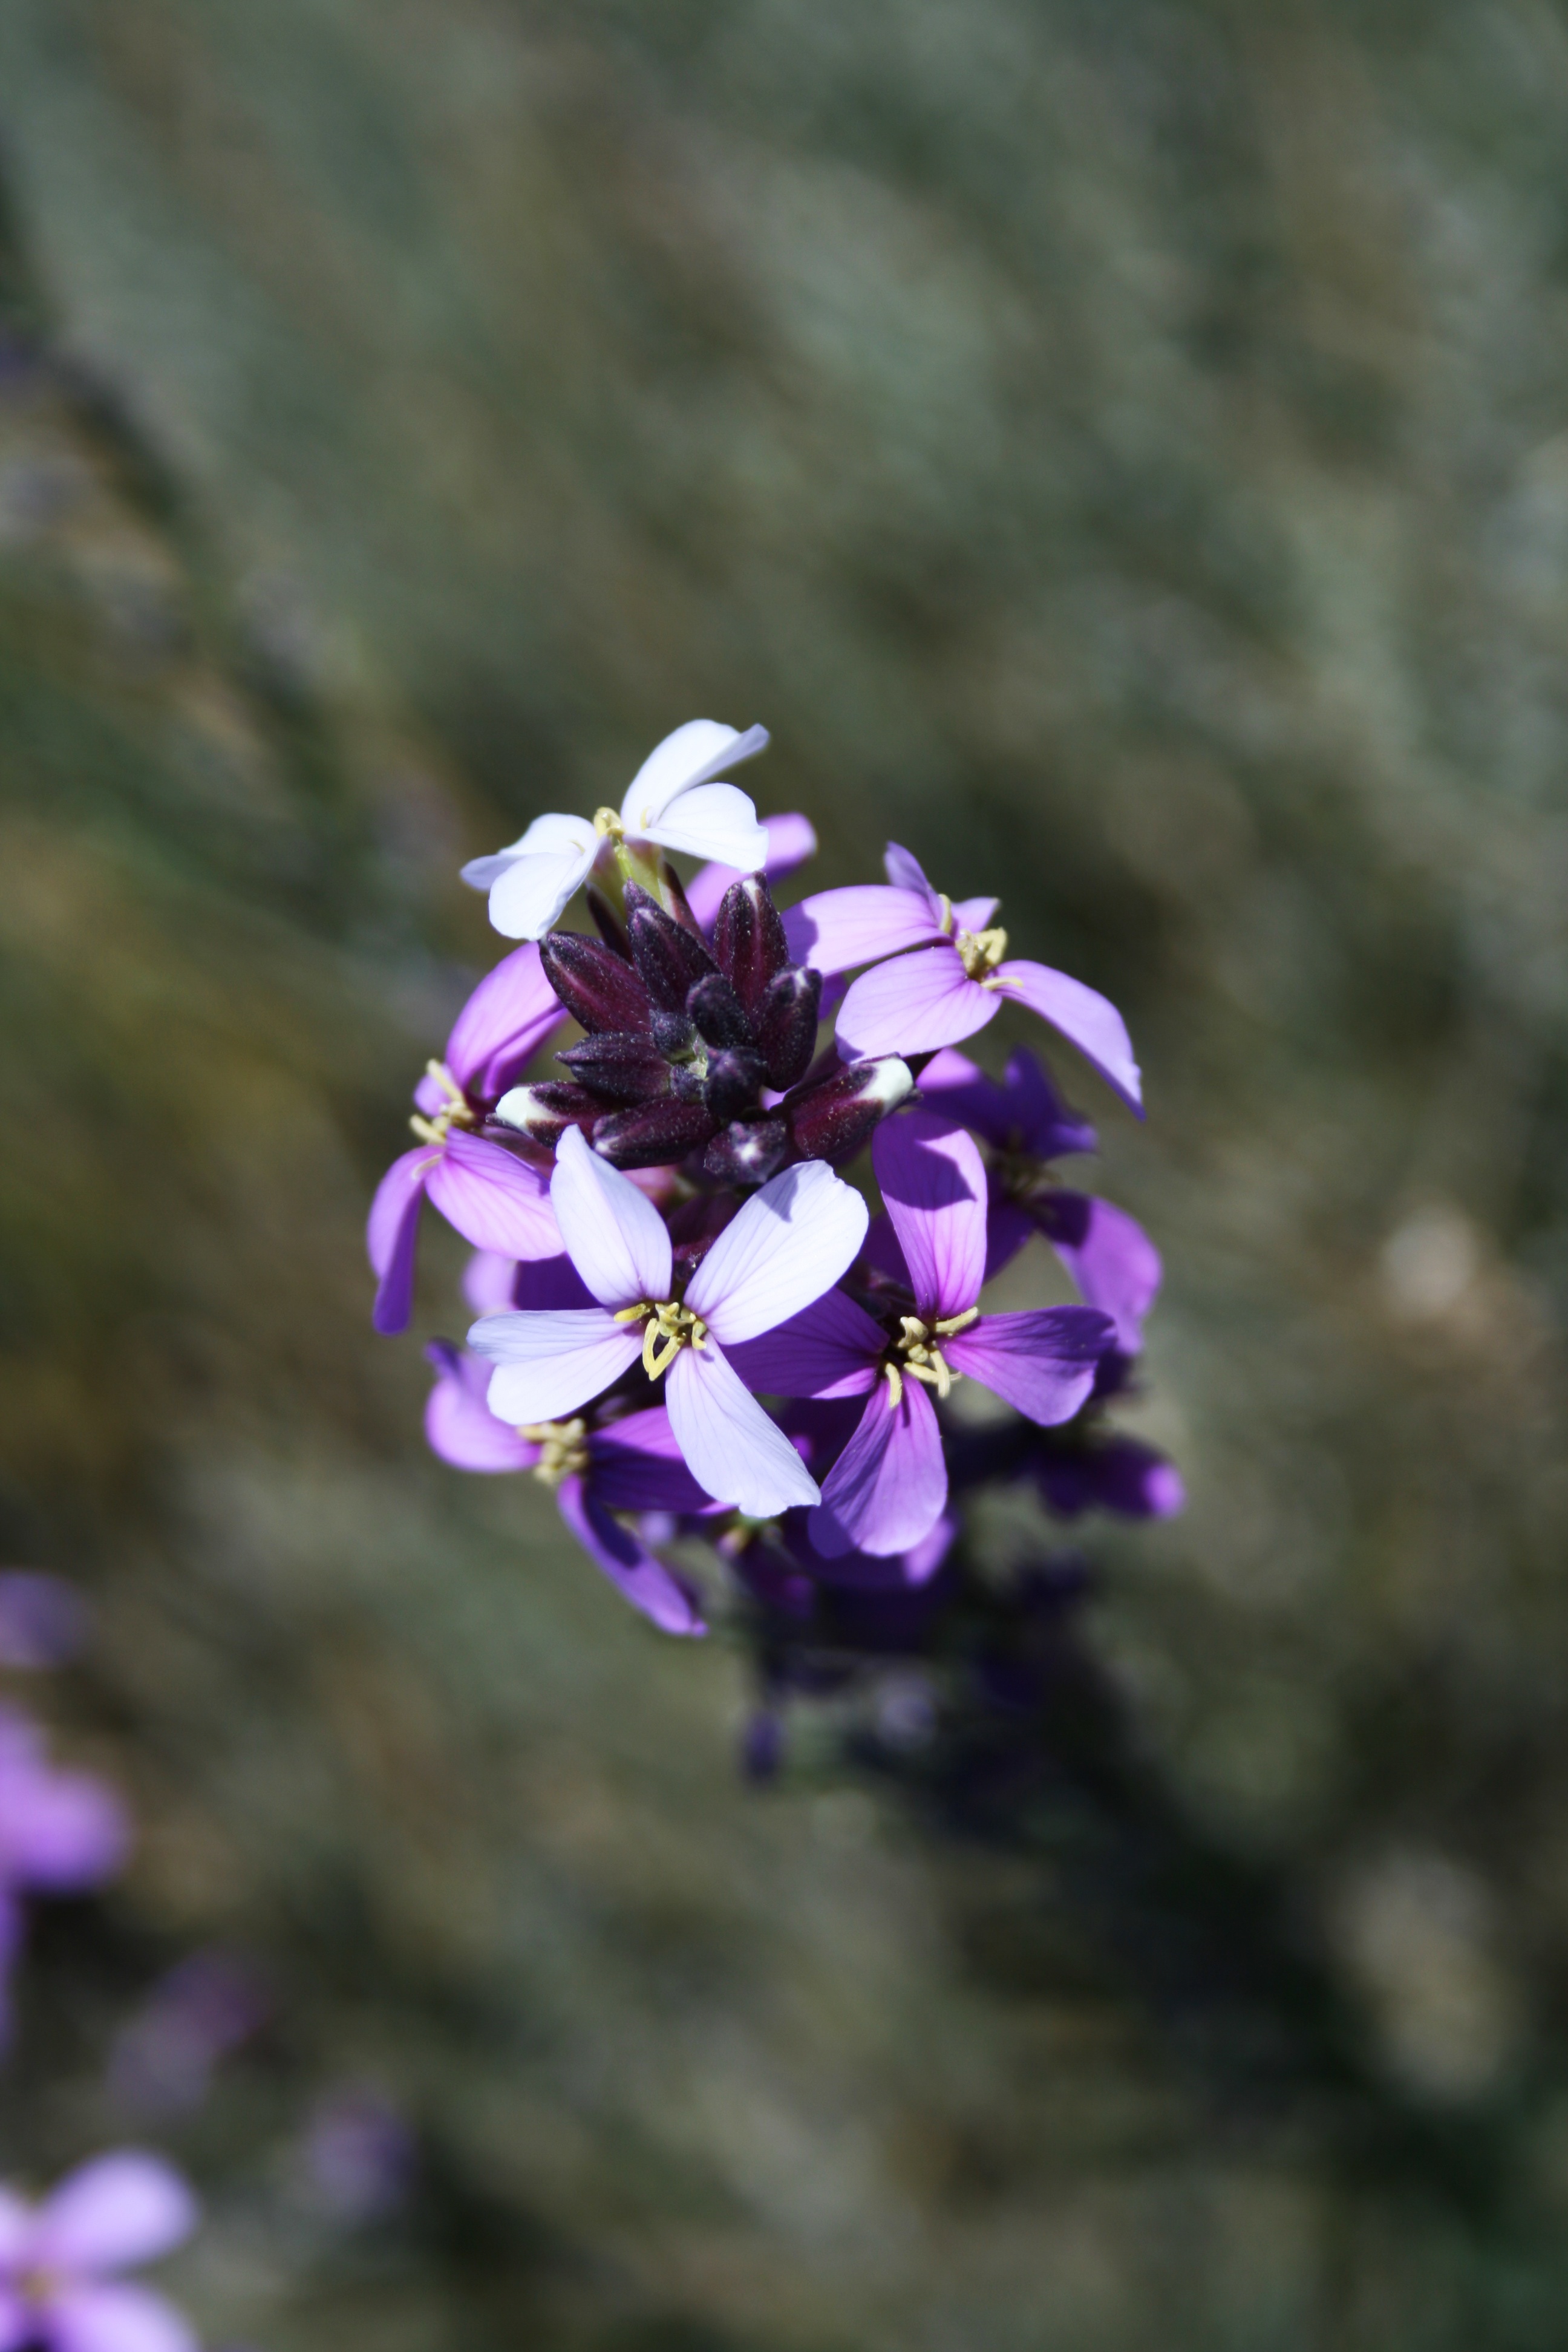
landscape, nature, blossom, plant, flower, petal, botany, flora, wildflower, spain, violet, outlook, tenerife, macro photography, canary islands, teide, flowering plant, teide national park, lava field, land plant